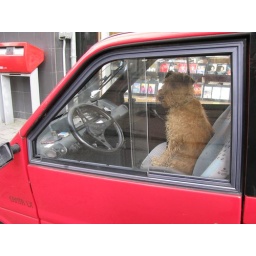
Pic. for anybody who likes dogs (for Chandra: you also made a pic. of dog in car).